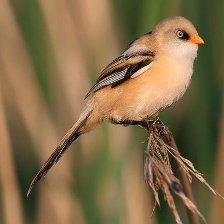
Species: BEARDED REEDLING
Scientific name: PANURUS BIARMICUS